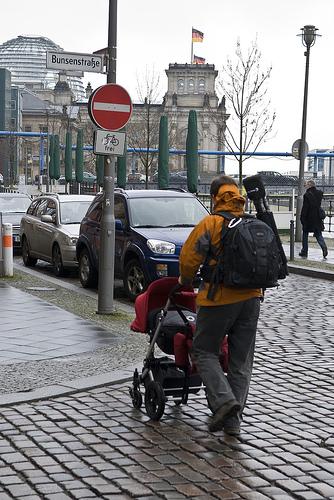
Weather: rain or strom